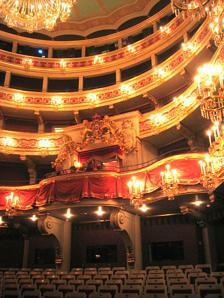
Building: Theater Regensburg
Country: Germany
Year built: 1804
Theatre and opera house in Regensburg, Germany Inside view of the Theater am Bismarckplatz Outside view of the Theater am Bismarckplatz Velodrom Theater Regensburg (also known as the Stadttheater Regensburg , theatre of the city of Regensburg ) is a theatrical organization that produces operas , musicals , ballets , plays , and concerts in Regensburg, Germany. The organization operates several performance venues throughout the city. History Theater Regensburg was established in 1804 with the opening of the Stadttheater Regensburg at Bismarckplatz 7. That theatre was designed by Emanuel Herigoyen and destroyed by a fire in 1849. The theatre was rebuilt under a new design, also by Herigoyen, and opened in 1852 with a performance of Meyerbeer's Die Hugenotten . The theatre was modernized in 1898 and again greatly renovated in the 1990s. That theatre, now known as the Theater am Bismarckplatz , remains Regensburg's principal venue for operas and operettas . It is also occasionally used for ballets, musicals, plays, and orchestral concerts; however, the Velodrom (originally built in 1897 as a Radsporthalle, now room for 620 spectators) is the main stage for those kinds of productions. The Theater am Haidplatz with 138 seats has been used for literary and modern theater. More experimental works are often presented at the Turmtheater , a smaller venue with 88 seats. Sebastian Ritschel has been Intendant since 2022. Premieres Georg Britting / Erwin Weill (1885–1943[?]): An der Schwelle (cycle of one act works, lost), 27 March 1913 (Theater am Bismarckplatz) Madame (Weill / Britting) Potiphar (Britting) Der törichte Jüngling (Britting) Richard Billinger : Die Hexe von Passau , 1935 (Theater am Bismarckplatz) Ernst Wiechert : Der armen Kinder Weihnachten , 1946 (also in Stuttgart) Michael Ende (libretto) / Wilfried Hiller (music): Der Lindwurm und der Schmetterling , 11 January 1981 (Theater am Bismarckplatz) Jürg Amann : Nachgerufen , 1984 (Theater am Haidplatz?) Harald Grill : Dem Hans sei Ganshaut oder wo die Liebe hinfällt , 5 October 1985 (Theater am Haidplatz) Harald Grill: Jorinde und Joringel im Wackersdorfer Wald , . November 1987 (Theater am Haidplatz) Harald Grill: Vater unser , 1997(?) Paula Köhler (libretto) / Thomas Bartel (music): Der Patient , 15 April 2005 (Theater am Haidplatz) Luisella Sala : La porta aperta , 5. Dezember 2007 (Turmtheater) Franz Csiky (libretto) / József Sári (music): Der Hutmacher , 29 March 2008 (Velodrom) Eva Demski : Die blaue Donau , 11. April 2008 (Theater am Bismarckplatz) Sandra Hummel (libretto) / Franz Hummel (music): Zarathustra , opera in 12 scenes, 24 April 2010 (Theater am Bismarckplatz) Literature in German Helmut Pigge: Theater in Regensburg , MZ-Buchverlag, Regensburg 1998. ISBN 3-931904-40-7 Magnus Gaul: Musiktheater in Regensburg in der ersten Hälfte des 19. Jahrhunderts. Studien zum Repertoire und zur Bearbeitungspraxis (= Regensburger Beiträge zur Musikgeschichte 3), Schneider-Verlag, Tutzing 2004. Christoph Meixner: Musiktheater in Regensburg im Zeitalter des Immerwährenden Reichstages (= Musik und Theater 3), Studio-Verlag, Sinzig 2008. References